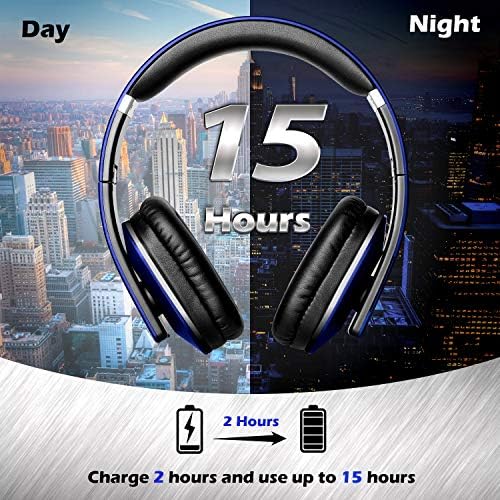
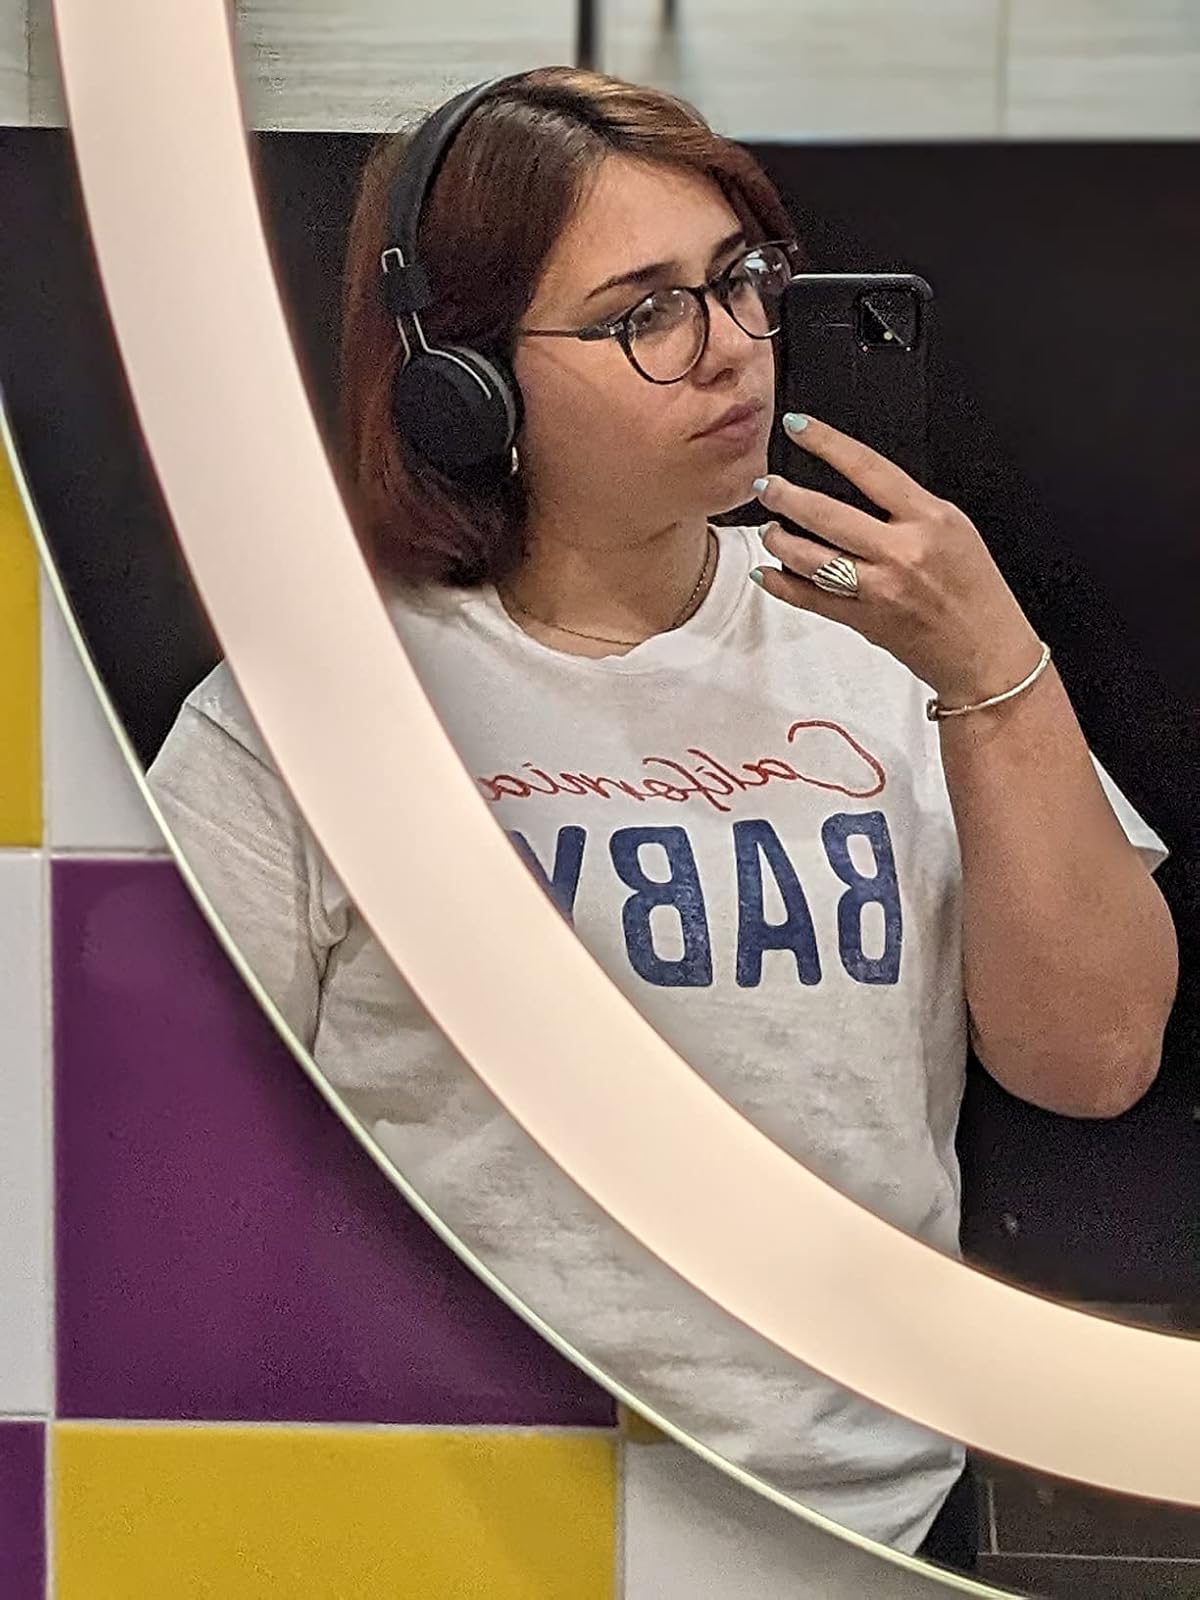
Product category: headphones
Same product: no